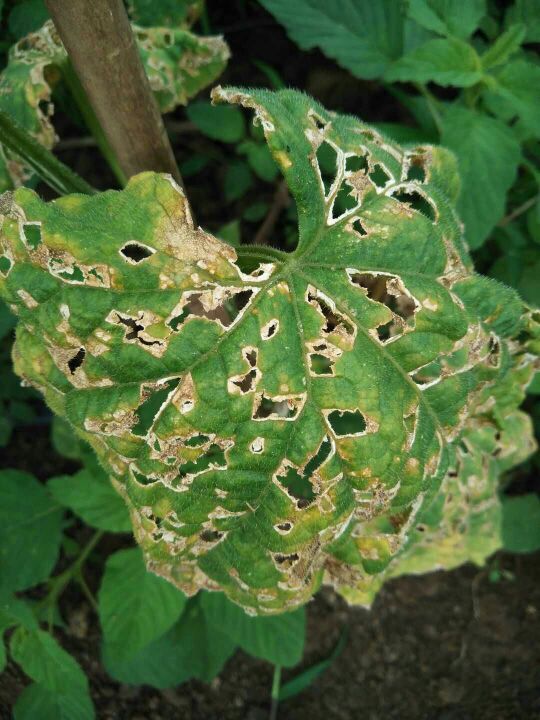
Plant: Cucumber
Disease: cucumber angular leaf spot